Kraśnik

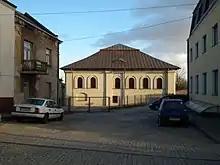
Great Synagogue (1654) in Kraśnik

Since the 14th century, Kraśnik was surrounded by a rampart, and ca. 1465, stone-brick walls were built on initiative of Jan Tęczyński, with two gates - "Lublin Gate" and "Sandomierz Gate". The walls were demolished in the second half of the 19th century. Kraśnik also had a defensive church, surrounded with a high wall, and a castle, built in the 14th century on a hill surrounded by swamps. By 1646, the castle was already neglected. In 1657, it was completely destroyed by the Swedes.